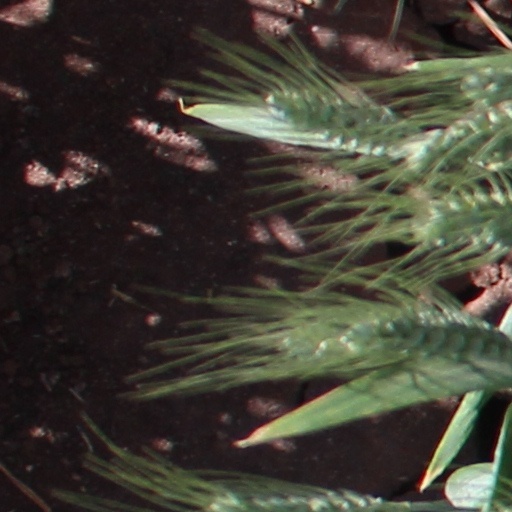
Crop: wheat